De Havilland Vampire

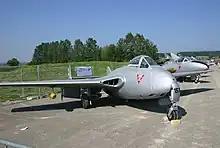
Comparison of the FB.5 single seat (left) and T.11 dual seat Vampire

De Havilland initiated a private venture night fighter, the "DH.113" intended for export, fitting a two-seat cockpit closely based on that of the Mosquito night fighter and a lengthened nose that accommodated an AI Mk X radar. An order to supply the Egyptian Air Force was received but this was blocked by the British government as part of an embargo on supplying arms to Egypt. The RAF took over the order and put them into service as an interim measure between the retirement of the de Havilland Mosquito night fighter and the full introduction of the Meteor night fighter. Removal of the radar from the night fighter and fitting of dual controls resulted in a jet trainer model of the aircraft, the "DH.115 Vampire" which entered British service as the "Vampire T.11". This trainer variant was built in large numbers for the RAF and for export.